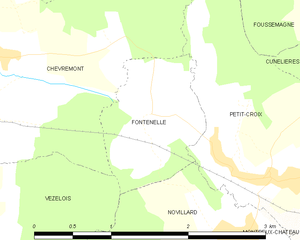
Carte des communes françaises Fontenelle